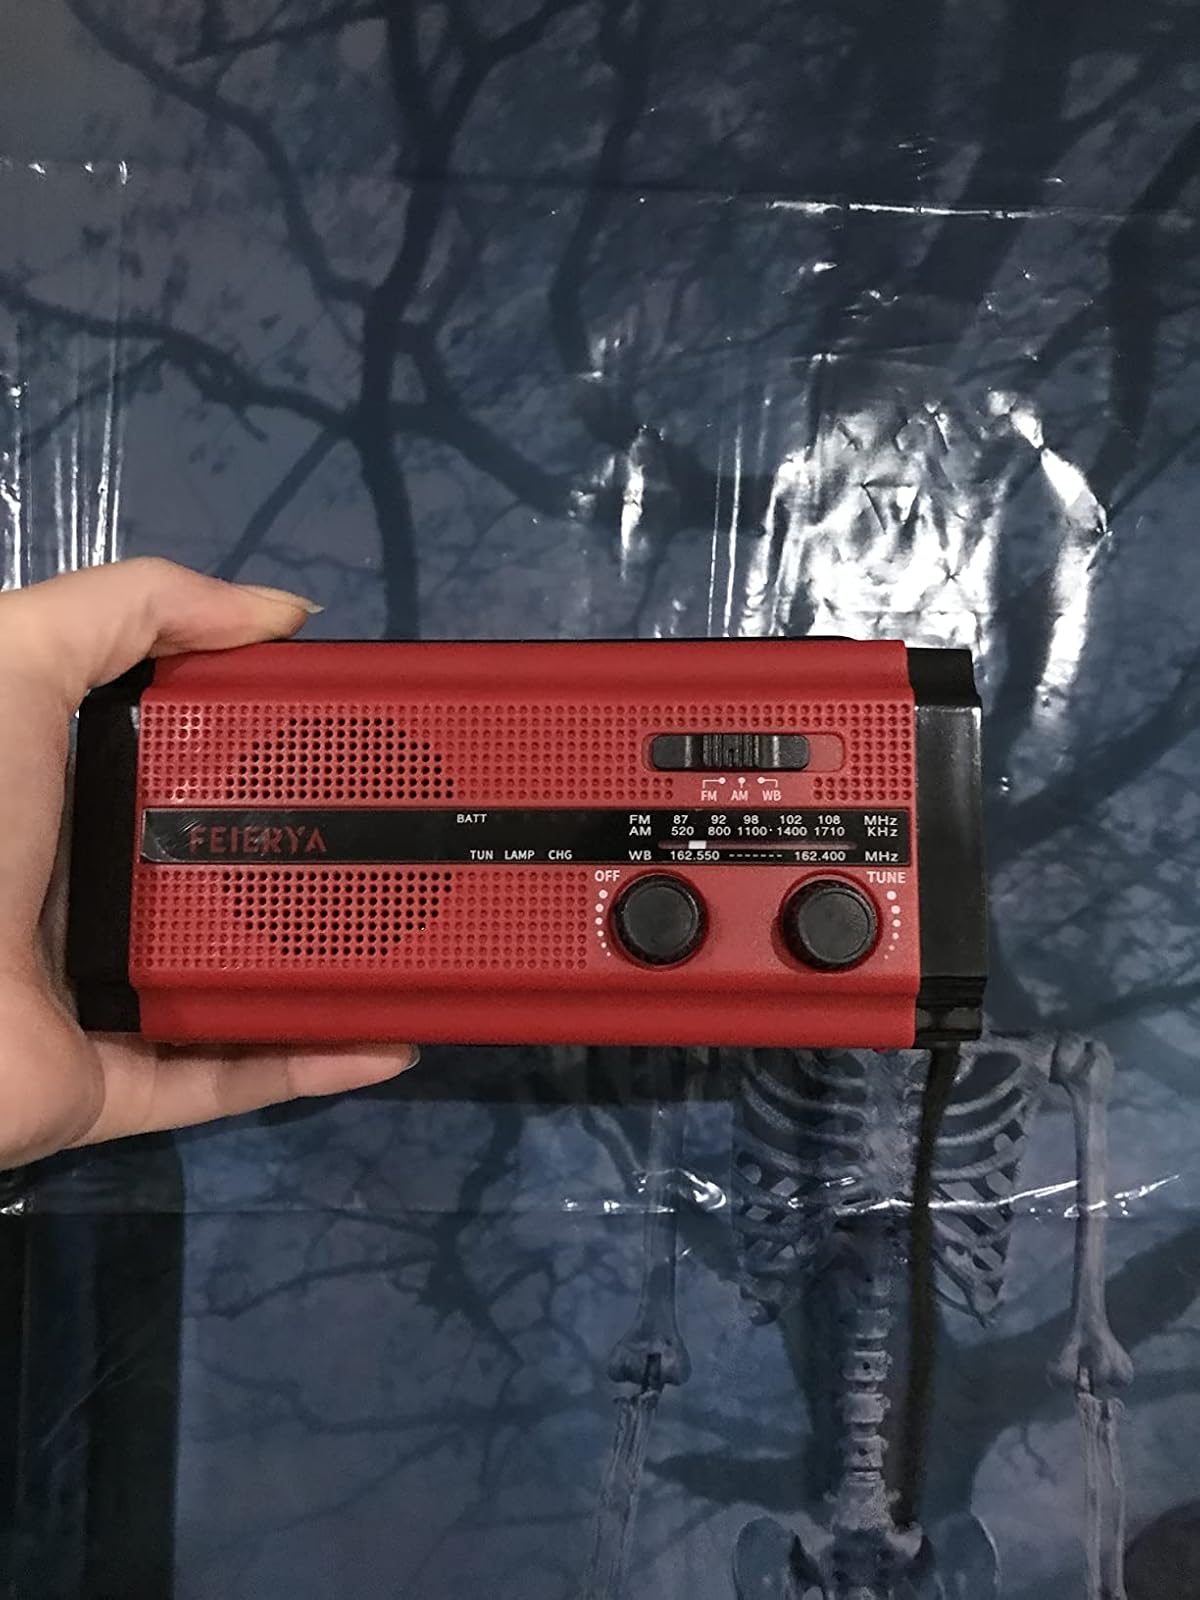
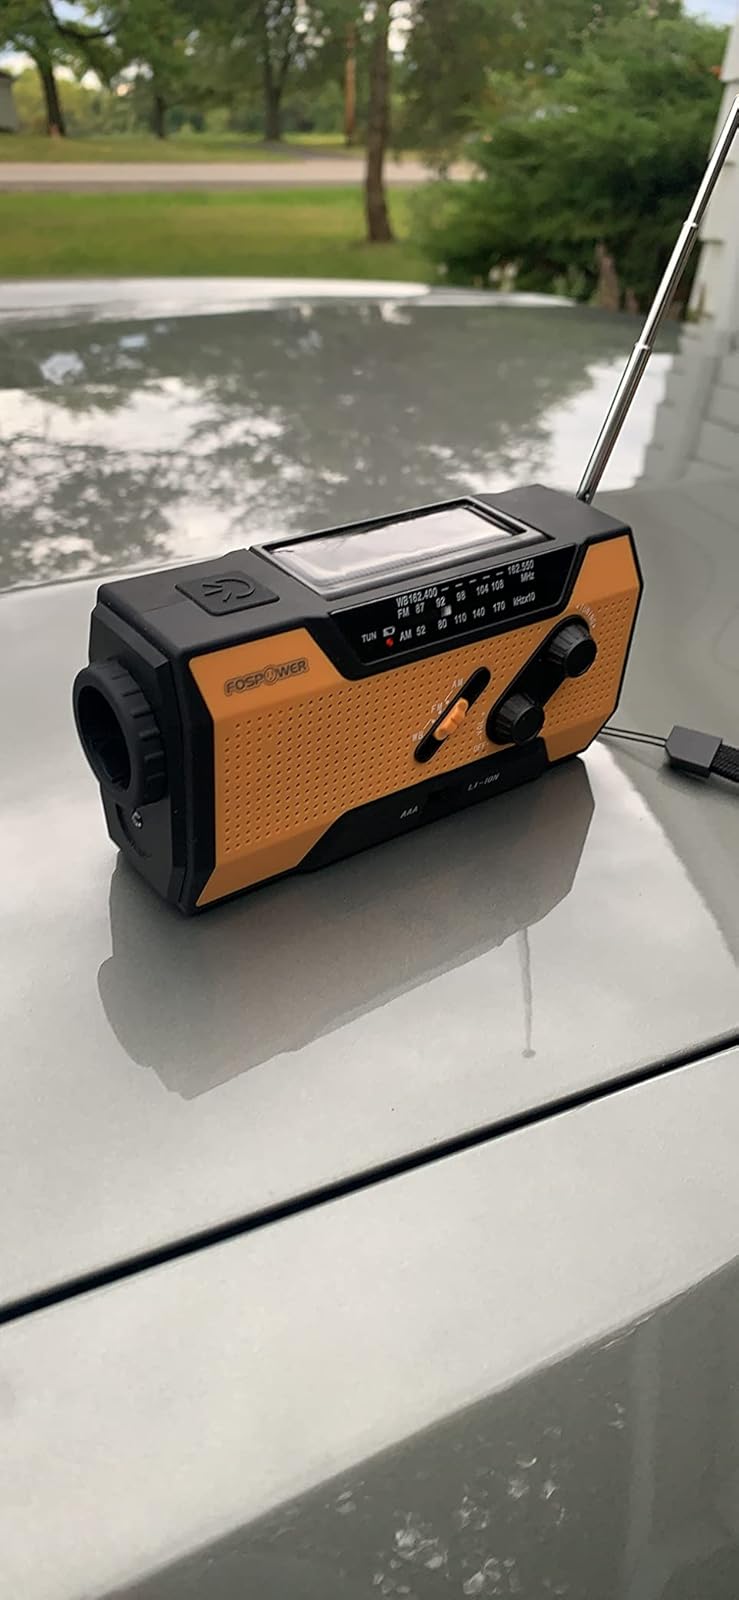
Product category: radio
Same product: no